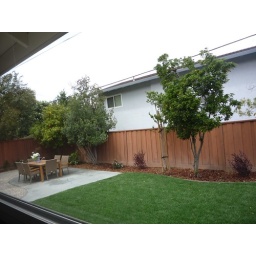
view from window in bedroom